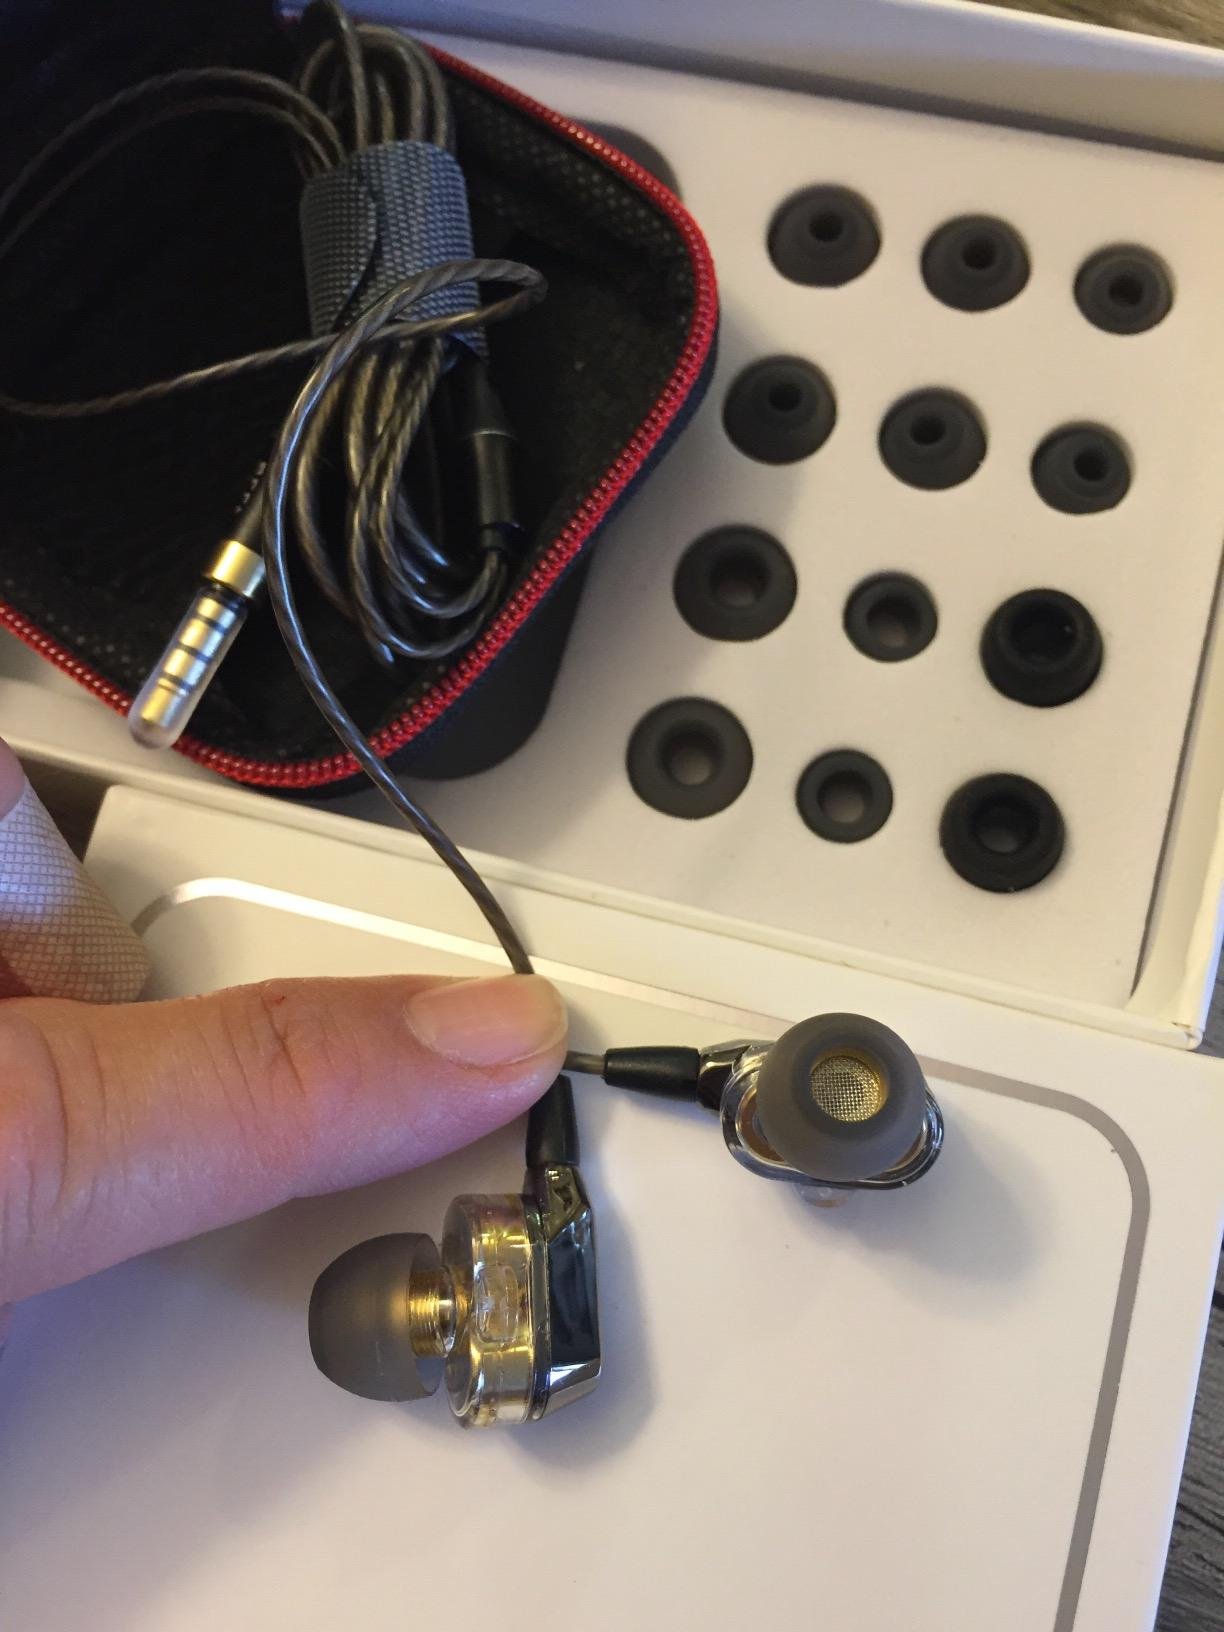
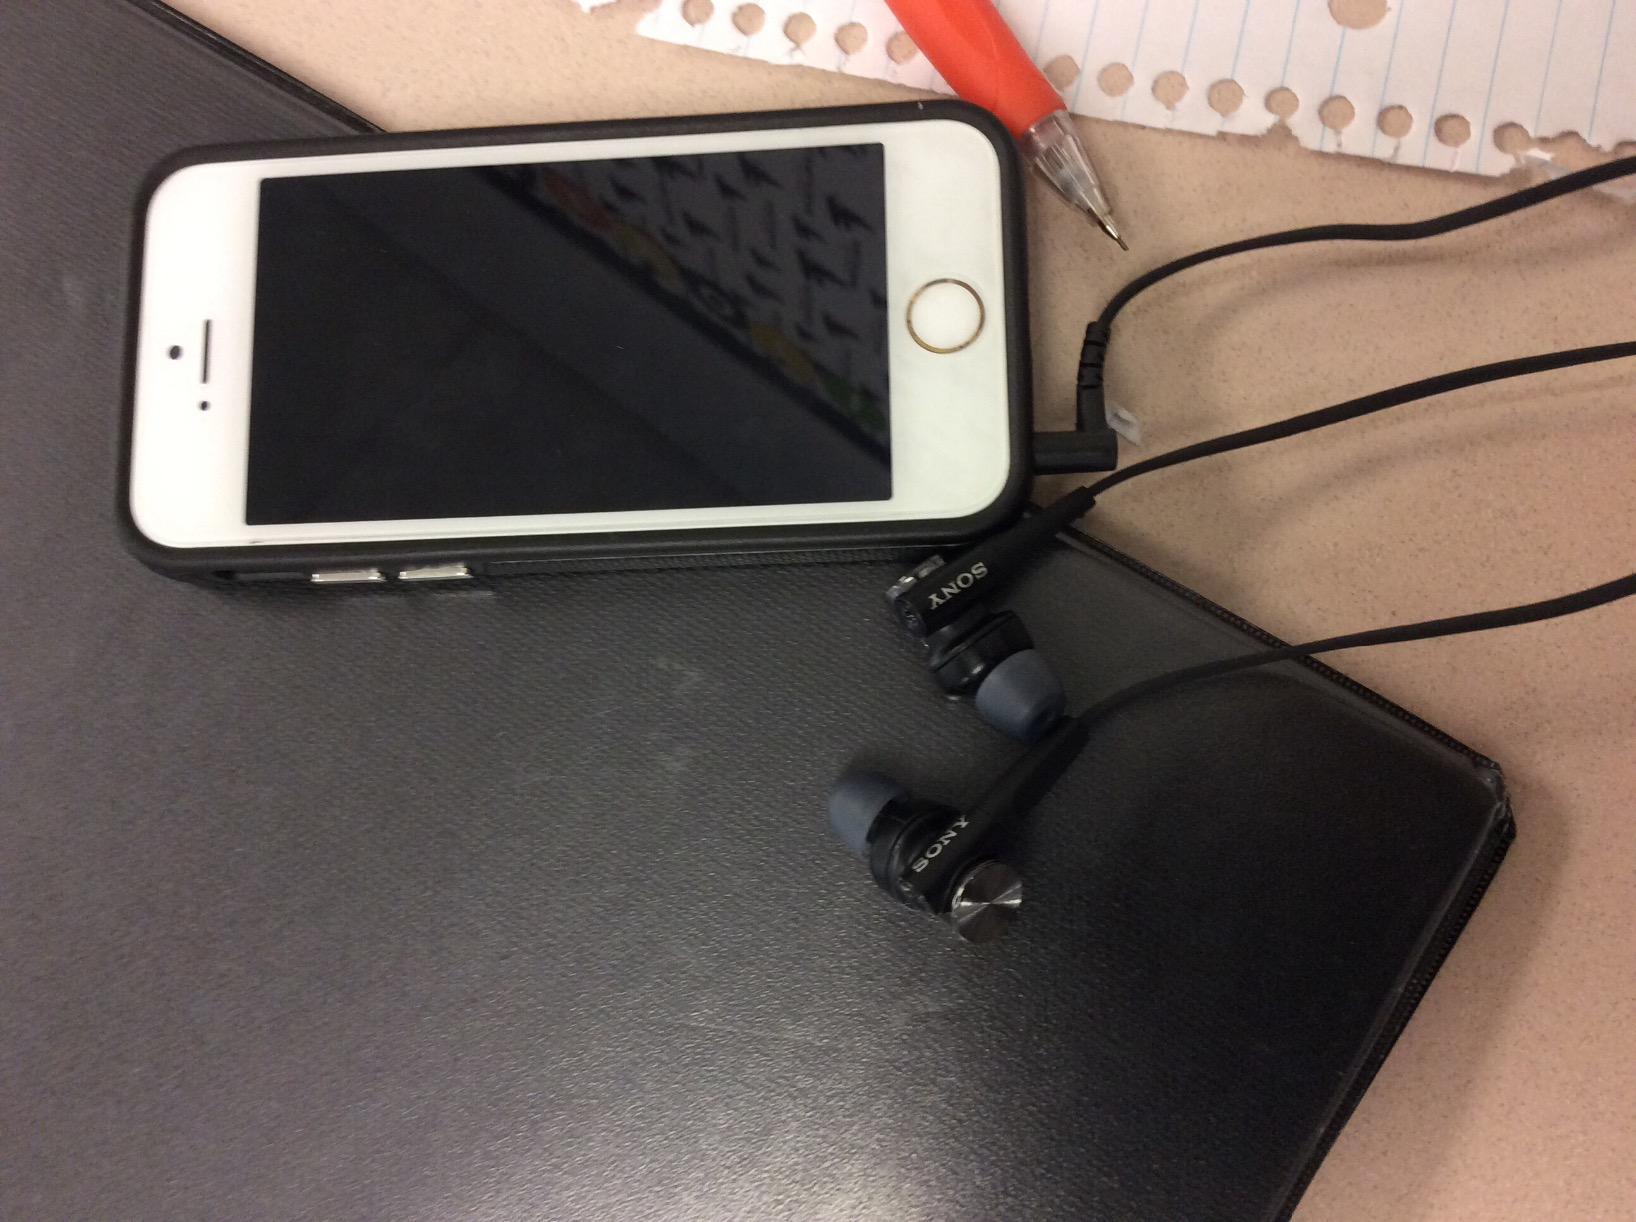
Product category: headphones
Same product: no